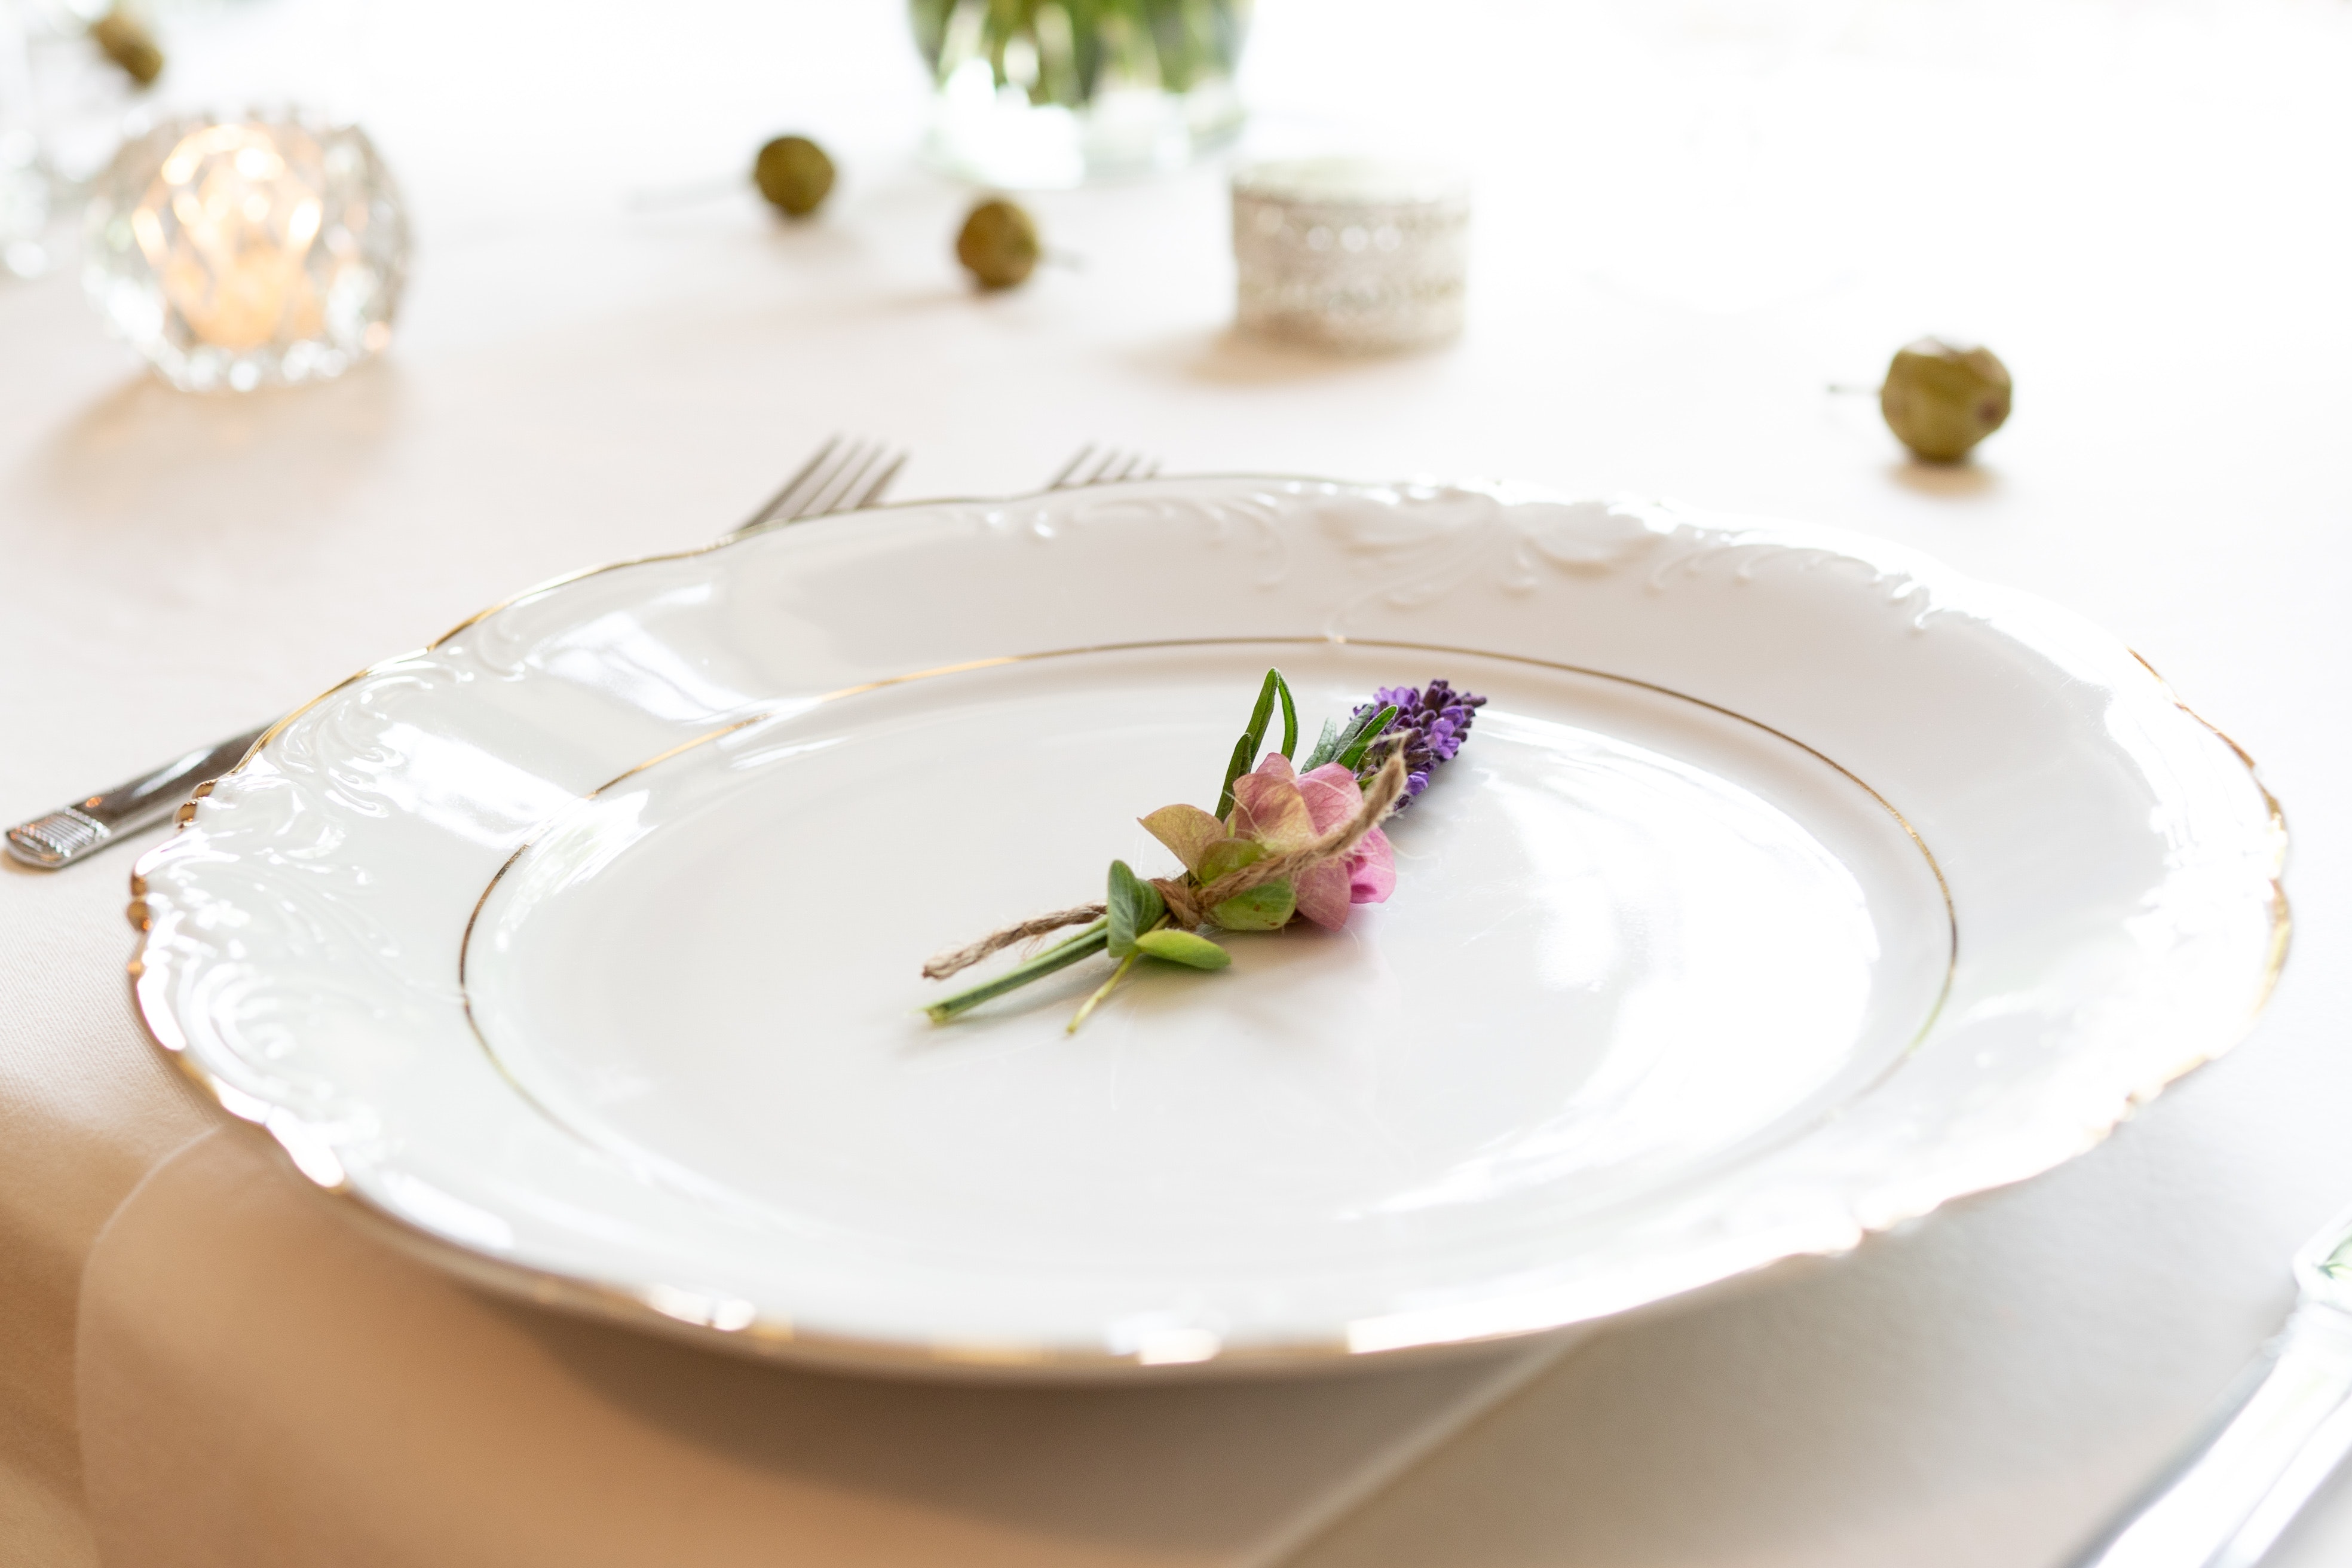
dishware, plate, tableware, porcelain, platter, saucer, la carte food, dish, food, serveware, cuisine, table